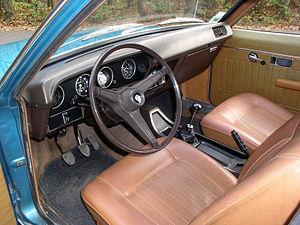
C'est en octobre 1970, lors du salon de l'Automobile, que Simca présente les Chrysler 160, 160 GT, et 180.